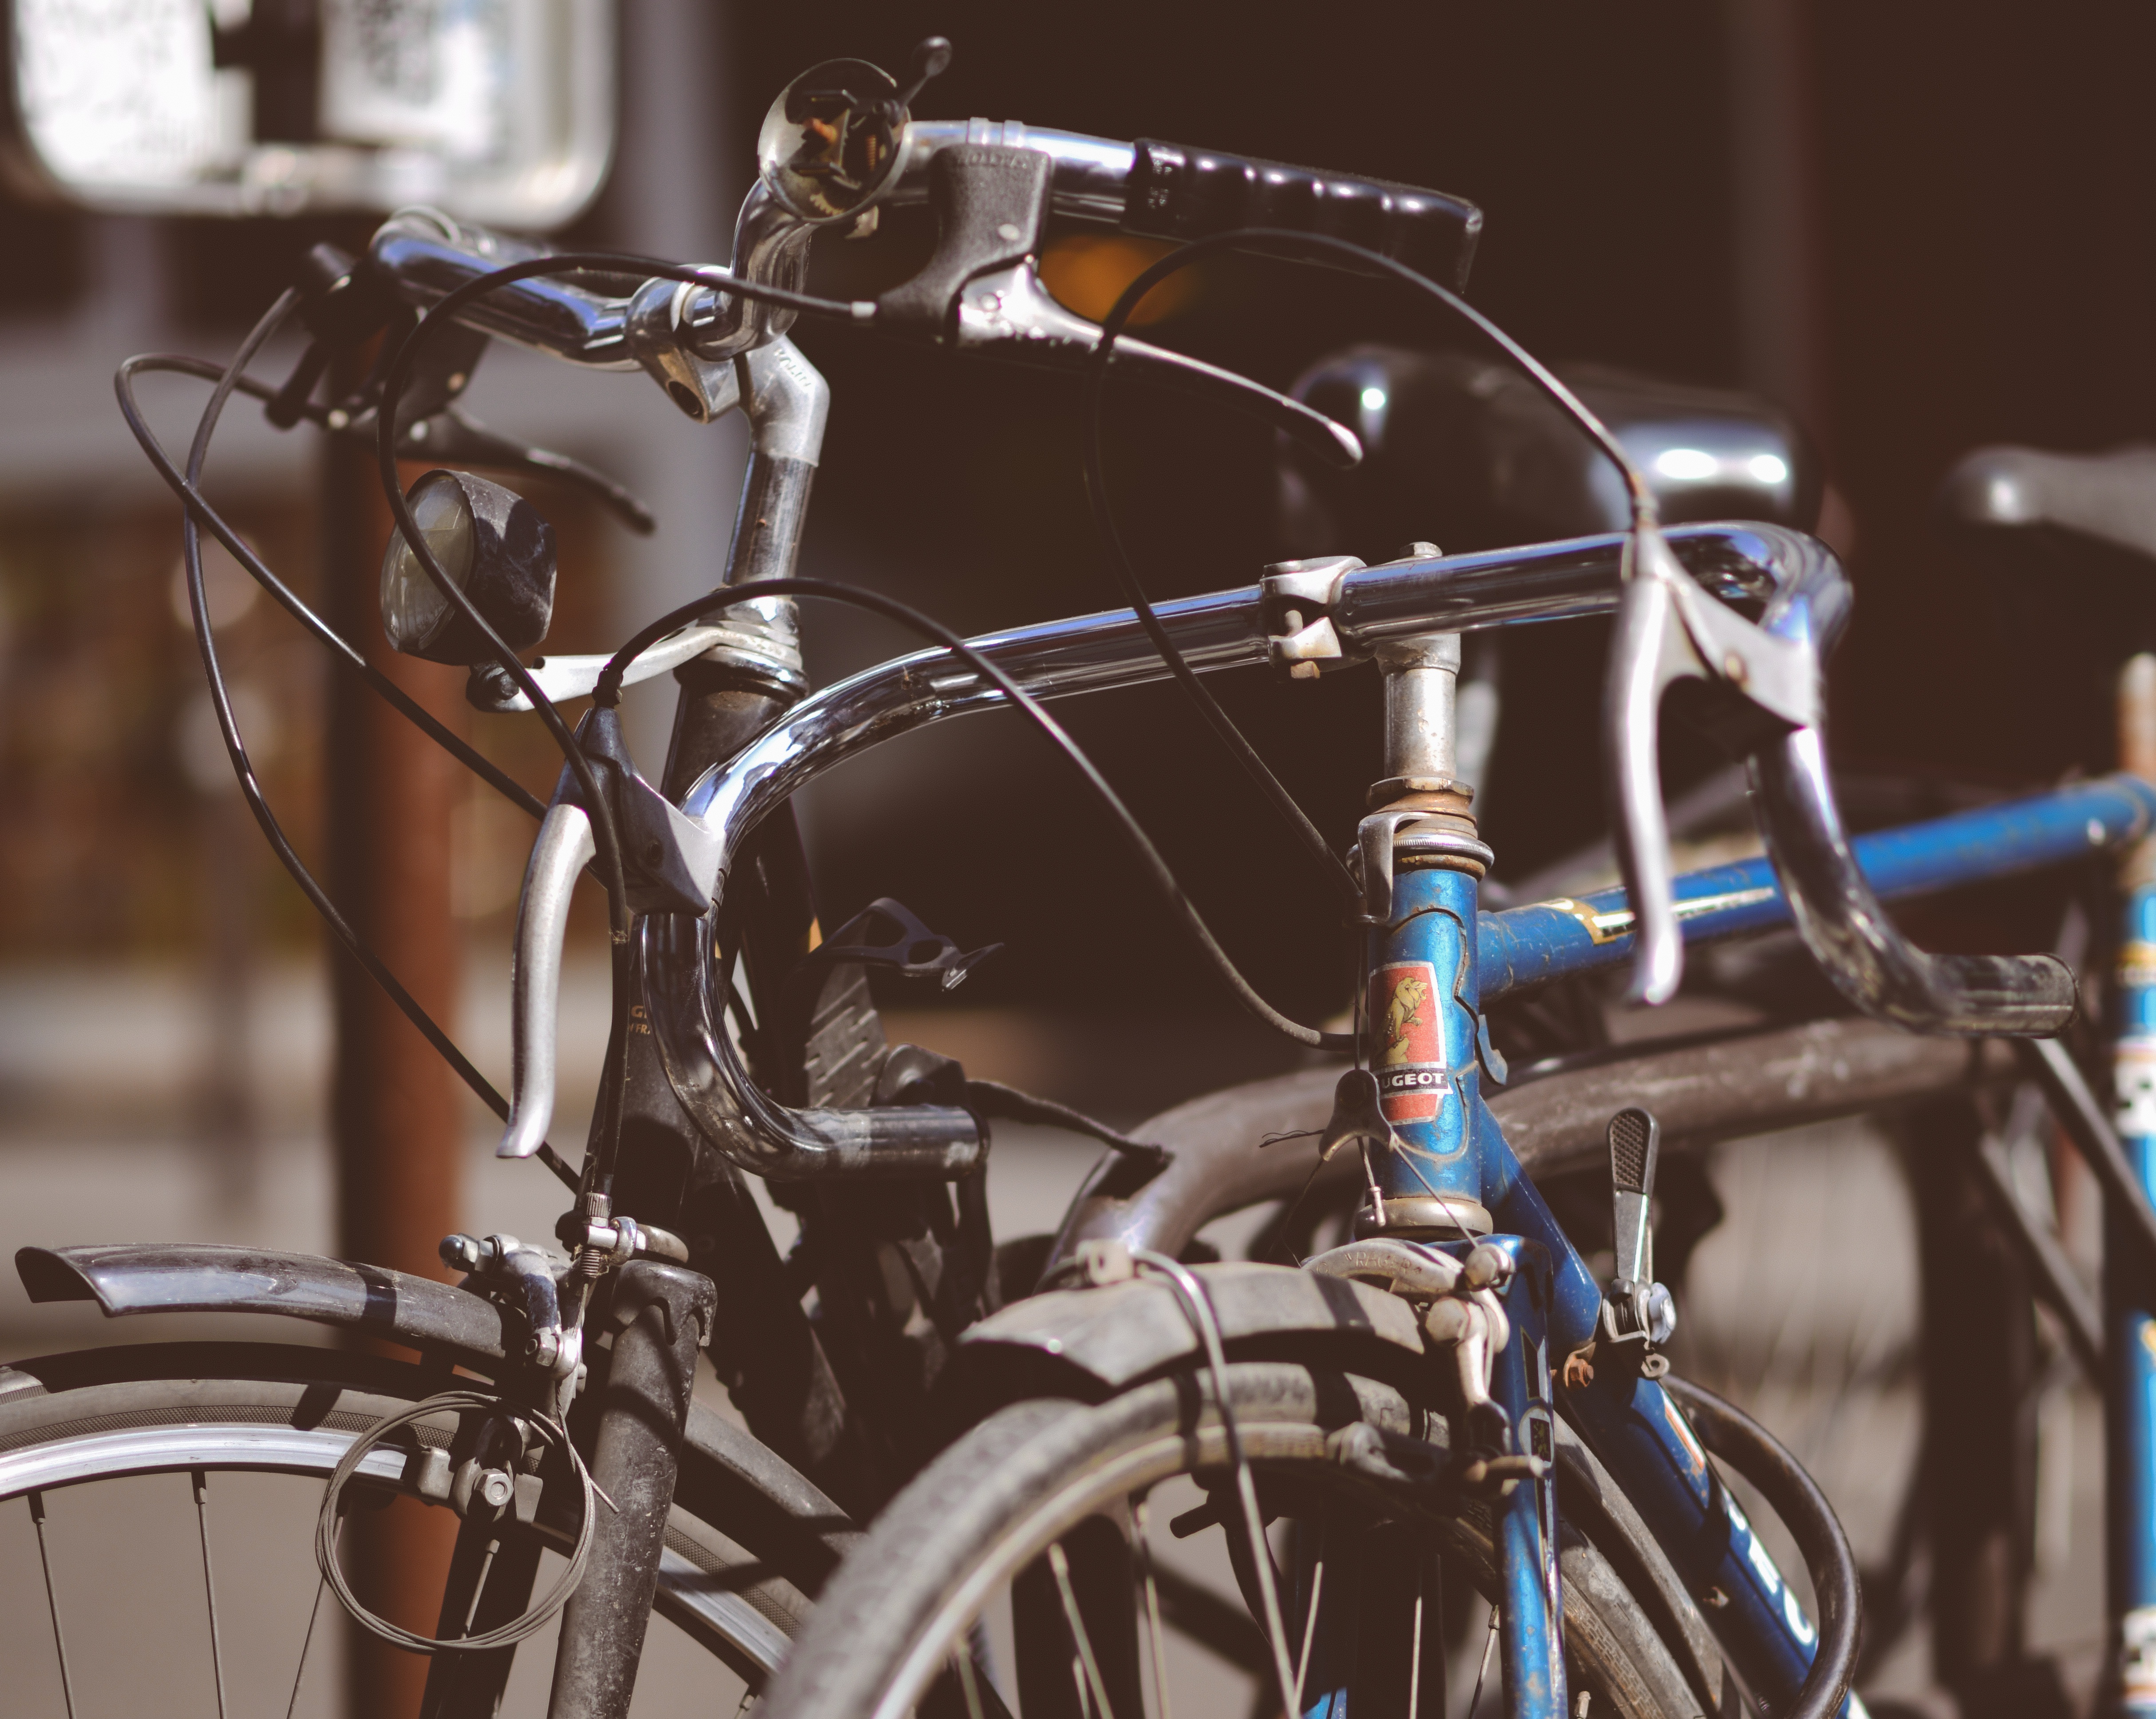
vintage, wheel, retro, old, bicycle, transport, vehicle, motorcycle, sports equipment, mountain bike, cycling, bicycles, style, bikes, drums, land vehicle, cyclo cross bicycle, road bicycle